Oolkatal

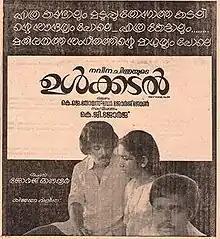
Poster

Oolkatal or Ulkadal is a 1979 Malayalam-language musical-romantic drama film directed by K. G. George and starring Venu Nagavally and Sobha. The film, considered to be the first campus film in Malayalam, was adapted from the novel of the same name by George Onakkoor. It was shot mainly from Mar Ivanios College, Trivandrum.